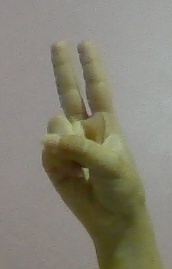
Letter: taa